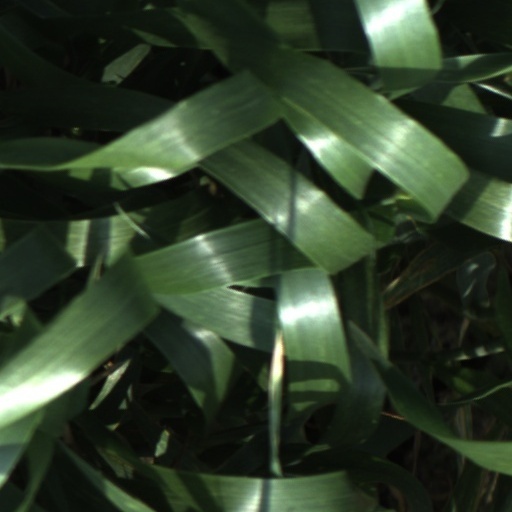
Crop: wheat